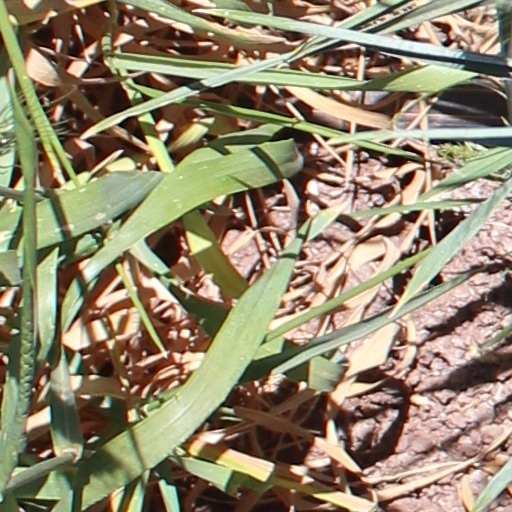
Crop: wheat